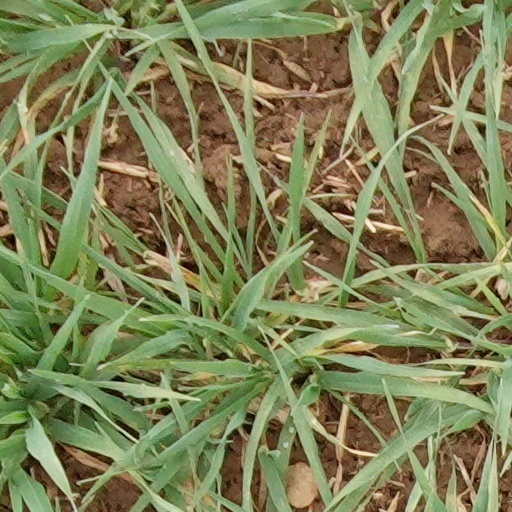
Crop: wheat